Muzaffarnagar

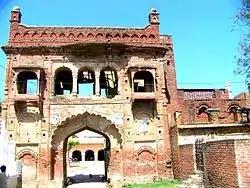
Bada Darwaza in vill. Kakrauli Front Gate

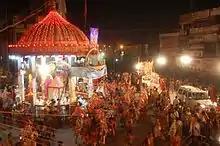
Shiv Chowk

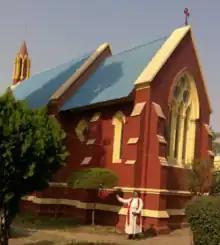
St. John's Church

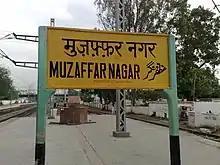
Railway Station

Muzaffarnagar connected by road and railway networks. The Ghaziabad - Saharanpur line passes through the city. Indian Railways provides connections to New Delhi, Western Uttar Pradesh, Jammu & Kashmir, Punjab, South India, and other parts of the country. Dehradun Shatabdi Express and Dehradun Jan Shatabdi Express trains pass through and halt at the Muzaffarnagar station.